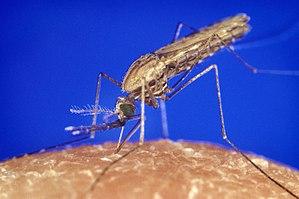
Le paludisme ou la malaria, appelé également « fièvre des marais », est une maladie infectieuse due à un parasite du genre Plasmodium, propagée par la piqûre de certaines espèces de moustiques anophèles.